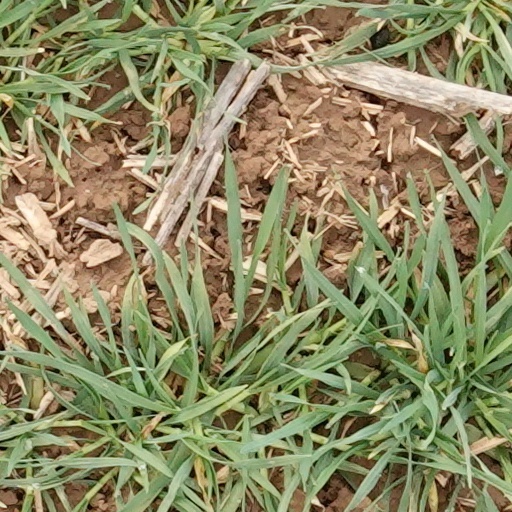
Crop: wheat